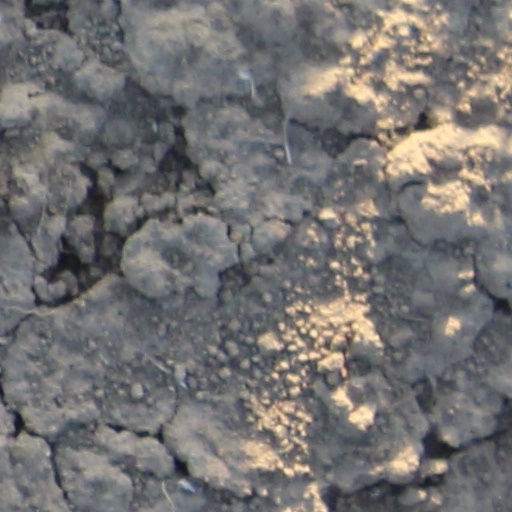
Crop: wheat